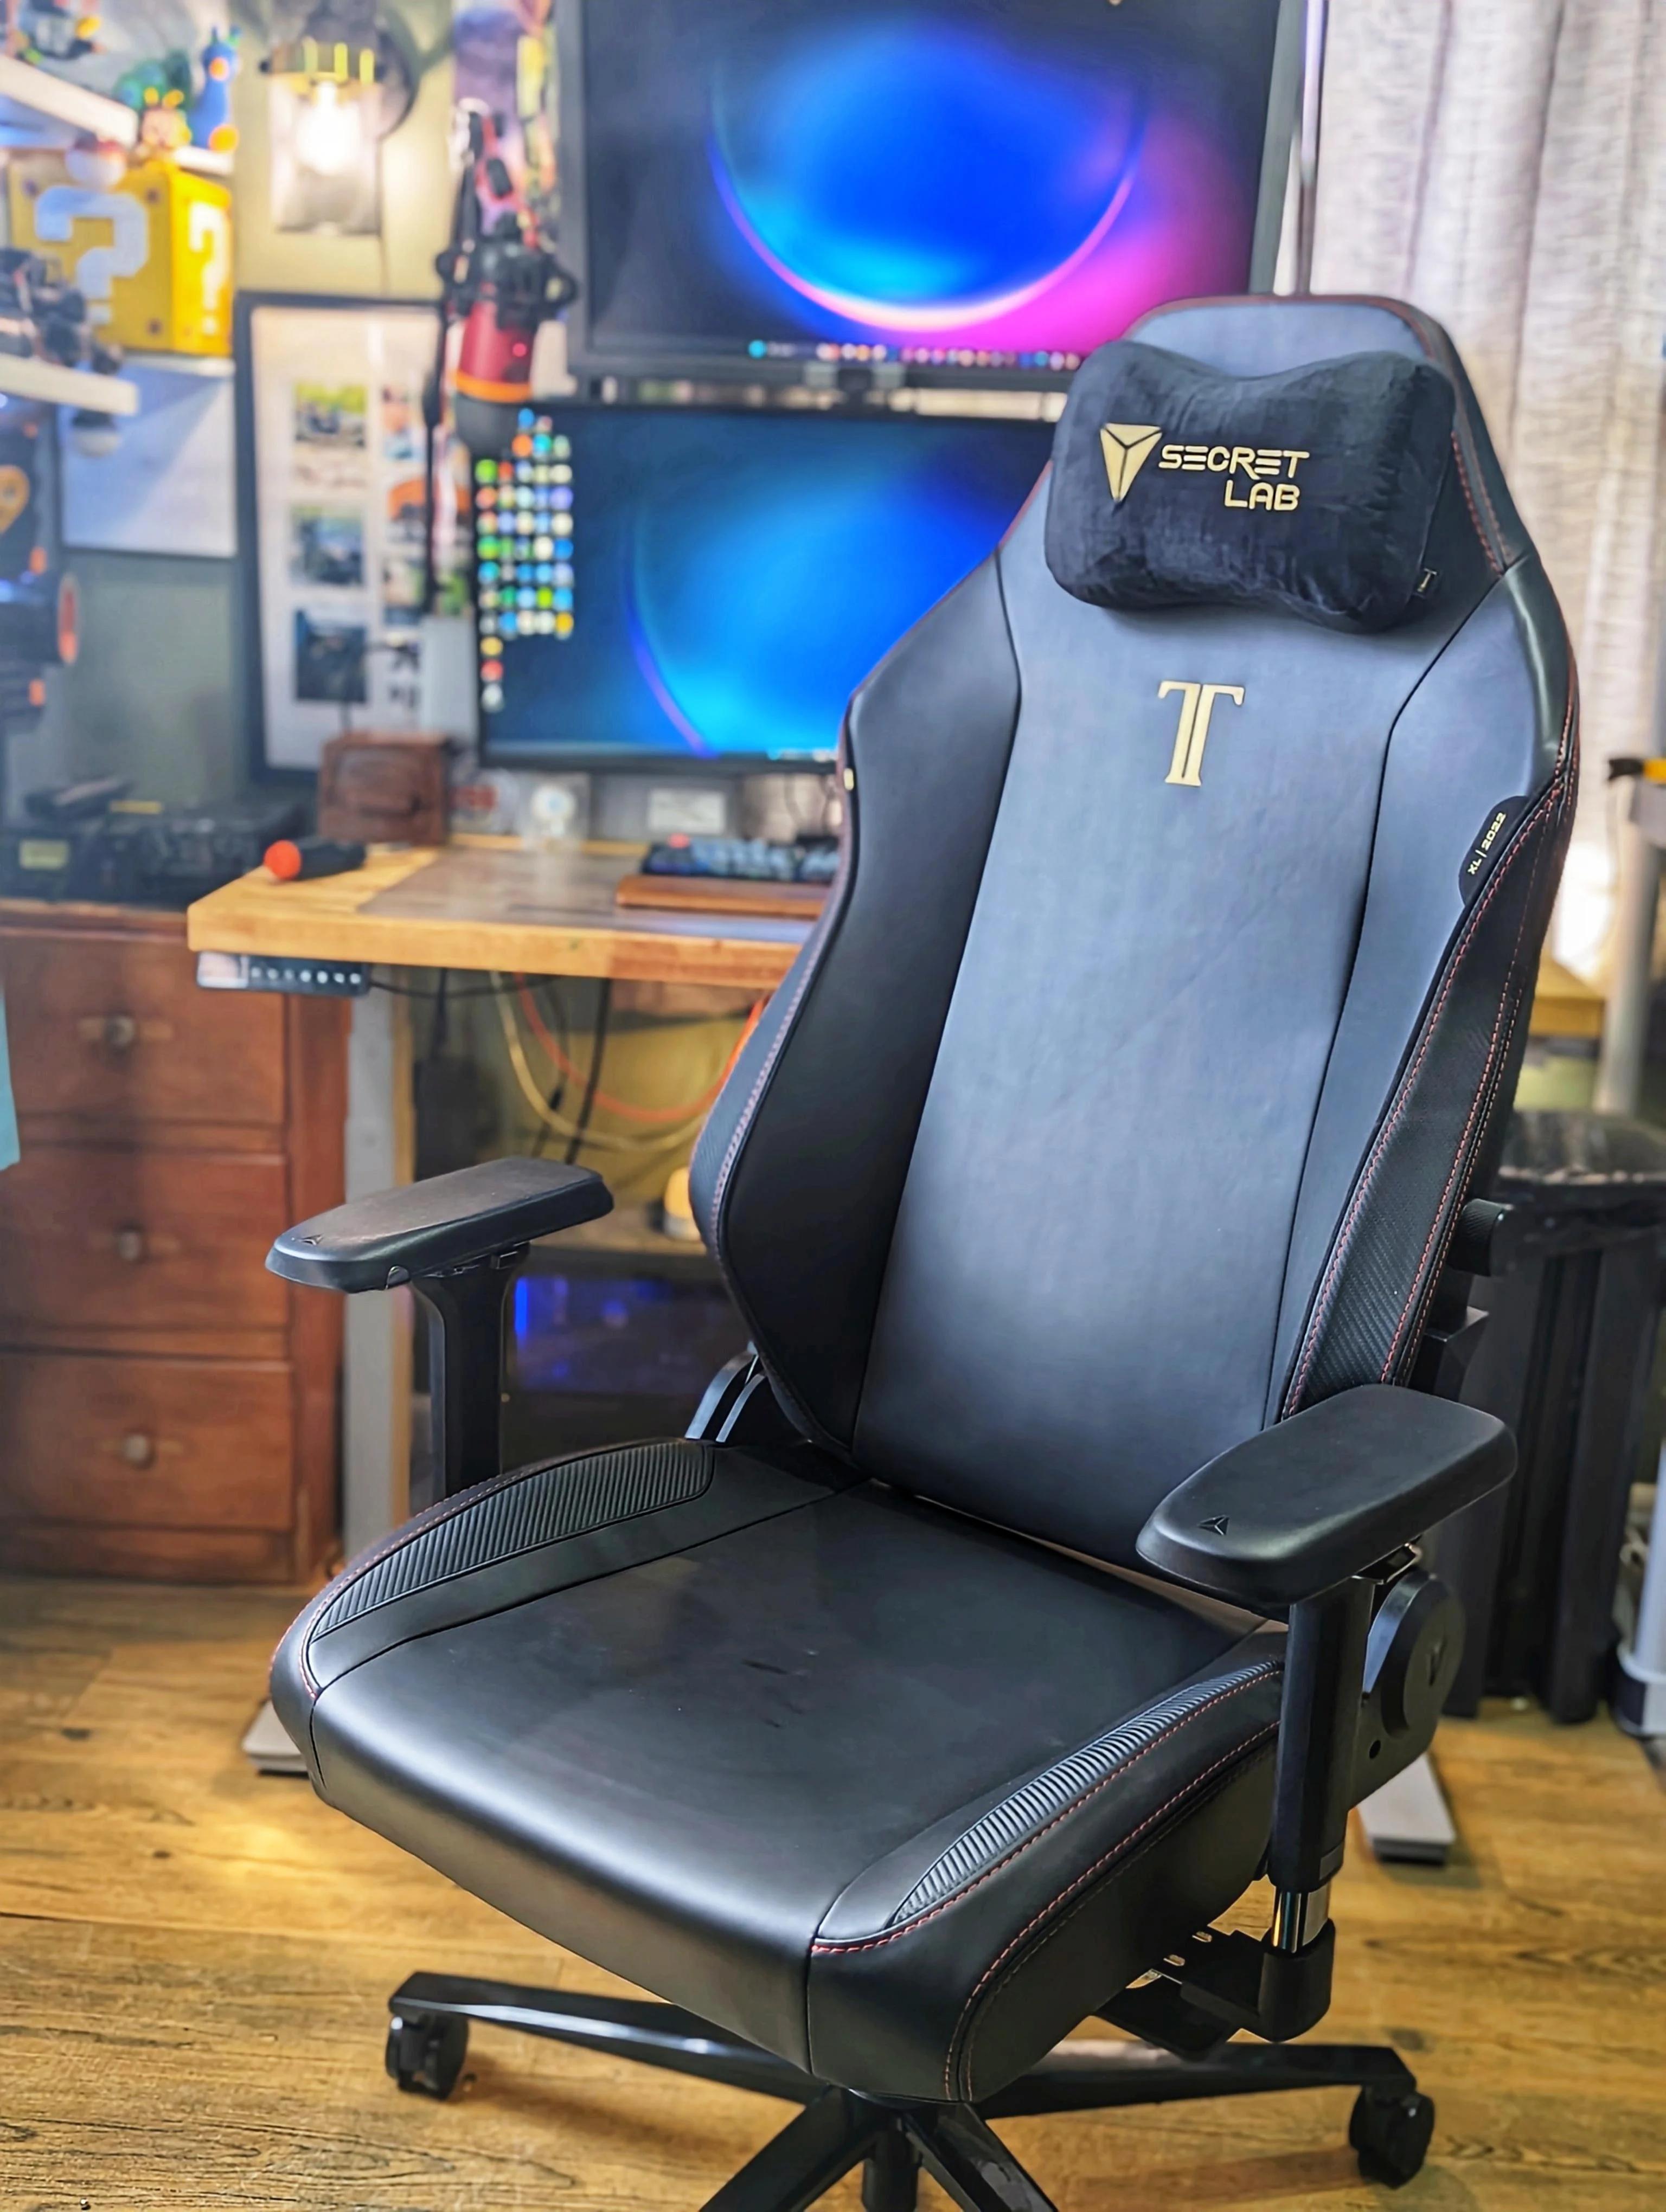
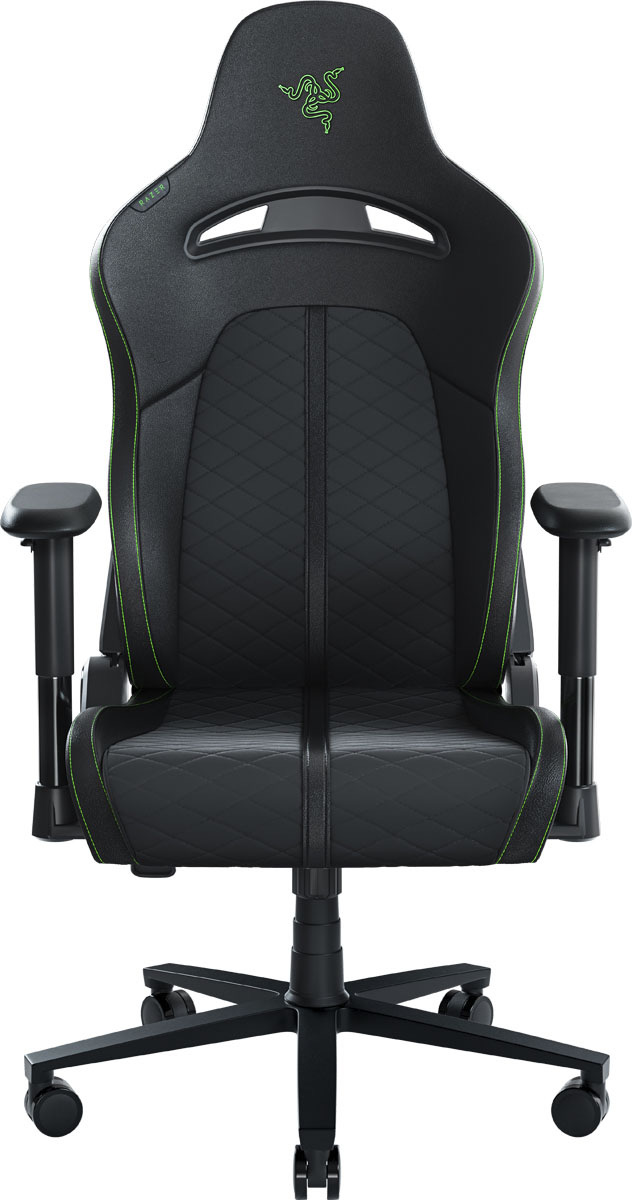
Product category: items_chair
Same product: no